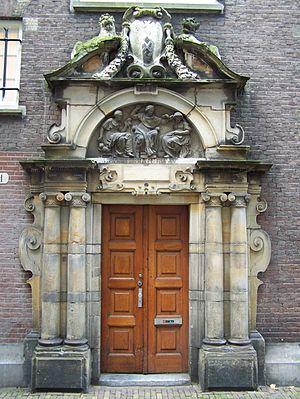
L'Institut Huygens d'histoire des Pays-Bas, en anglais Huygens Institute for the History of the Netherlands est un institut de l'Académie royale néerlandaise des arts et des sciences, fondé en janvier 2011. Il est nommé d'après l'homme d’État et poète Constantin Huygens et son fils, le scientifique Christian Huygens.